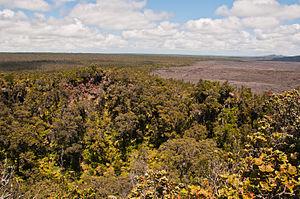
L'intérieur du cratère du Puʻu Huluhulu avec des coulées de lave du Mauna Ulu à ses pieds et le Puʻu ʻŌʻō dans le lointain sur la droite, Kilauea, Hawaii, États-Unis
Le Puʻu Huluhulu, toponyme hawaïen signifiant littéralement « colline broussailleuse », est un cône volcanique des États-Unis, situé dans l'île de Hawaï, sur les pentes du Kīlauea. Il peut être atteint en une courte randonnée offrant un panorama sur les environs, et notamment le Mauna Ulu tout proche.